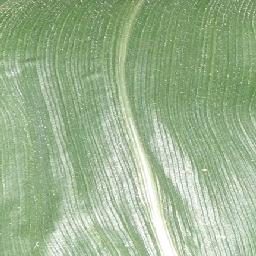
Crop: corn
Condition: (maize)_healthy